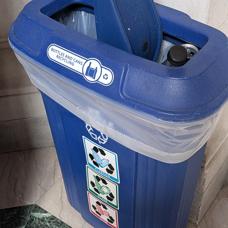
Label: recycling